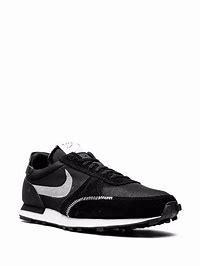
Brand: Nike
Model: Dbreak Type